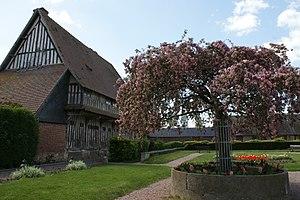
Manoir de Prémare
Routot est une commune française située dans le département de l'Eure, en région Normandie.
Cet article recense une partie des monuments historiques de l'Eure, en France.